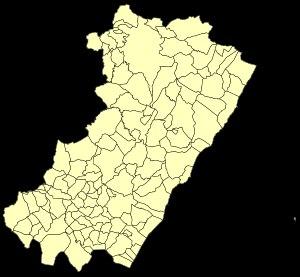
Liste des 142 communes de la province de Castellón dans la Communauté valencienne.